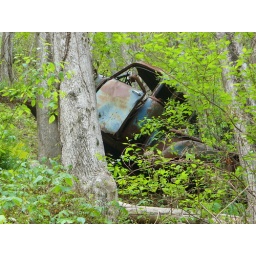
Amicalola Falls State Park. This truck sits on the hill lodged between some trees below the trail.